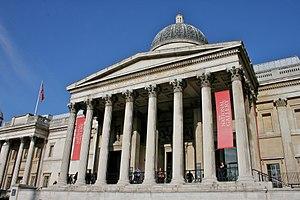
Cette liste des musées d'art les plus visités au monde mentionne les musées exposant des œuvres d'art. Des musées comme le musée d'histoire naturelle de Londres sont exclus. Cette liste de 100 musées est basée sur un article publié en avril 2015 dans The Art Newspaper et traitant l'année 2014. Cette liste n'est pas complète et n'inclut pas tous les grands musées d'art. Ceux qui manquent sont donc intégrés dans le tableau mais non classés.